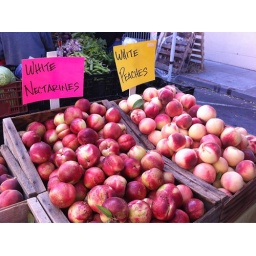
Mission Community Market returns today 4-8p, Bartlett & 23rd. Really impressed by the stone fruit from Arata